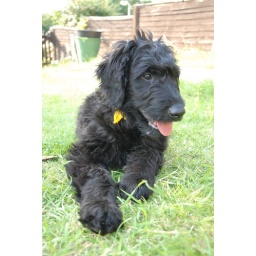
Mojo, a hearing dog for the deaf puppy in training. 12 weeks old and staying with us for the weekend.